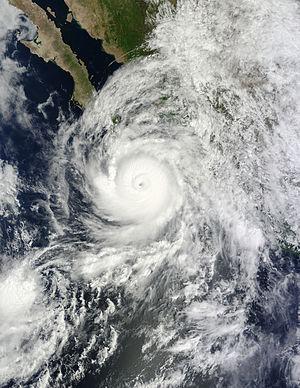
La saison cyclonique 2014 dans l'océan Pacifique nord-est est la saison cyclonique dans le Nord-Est de cet océan et qui devait officiellement démarrer le 1ᵉʳ juin 2014. Cependant, la première tempête tropicale nommée Alvin s'est cependant manifestée dès le 15 mai. La saison devrait officiellement se terminer le 30 novembre 2014.
L'ouragan Odile est à ce jour le cyclone le plus violent à avoir touché la péninsule de Basse-Californie à l'ère des satellites. Il fait jeu égal avec le cyclone Olivia en 1967.